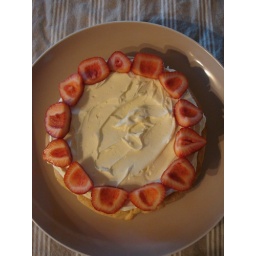
white and red in pure circular love! can't wait to sink in my teeth and delight my tastebuds!